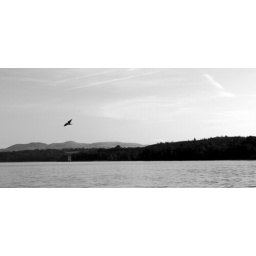
Images of boats and rigs on the water in Queensferry Scotland.